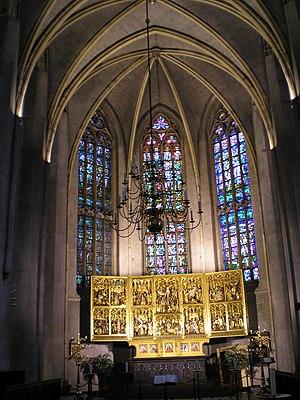
La Martinikerk ou église Saint-Martin est une église catholique dédiée à saint Martin située au centre de la ville de Venlo aux Pays-Bas.